Cyclones Gulab and Shaheen

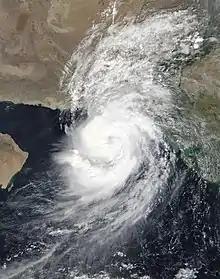
Severe Cyclonic Storm Shaheen strengthening in the Arabian Sea on 1 October

As the system moved over the Indian state of Gujarat as the remnants of Gulab, heavy rains fell over the area, with Valsad and Kaprada both recording of downpour and Umarpada at on 29 September, with the former being flooded. Underpasses and roadways were also inundated in the area. As a result, 20 teams of National Disaster Response Force (NDRF's) were deployed in the whole state for possible continuous rains. 194 tehsils also reported torrential rainfall, with Palsana in Surat collecting of downpour. Over 100 water reservoirs were put under alert as a result. Street flooding and rivers increasing their capacities due to dams releasing water. Yellow alerts were placed in 20 districts while 6 places were under orange alert as of 29 September. The Indian Coast Guard also warned fishermen not to venture in the seas affected by the storm in at least three days. Visavadar recorded a 24-hour period rainfall of from 29 to 30 September, and the Gir Forest received of rain during the same period, which flooded the Sonarakh River in Junagadh.